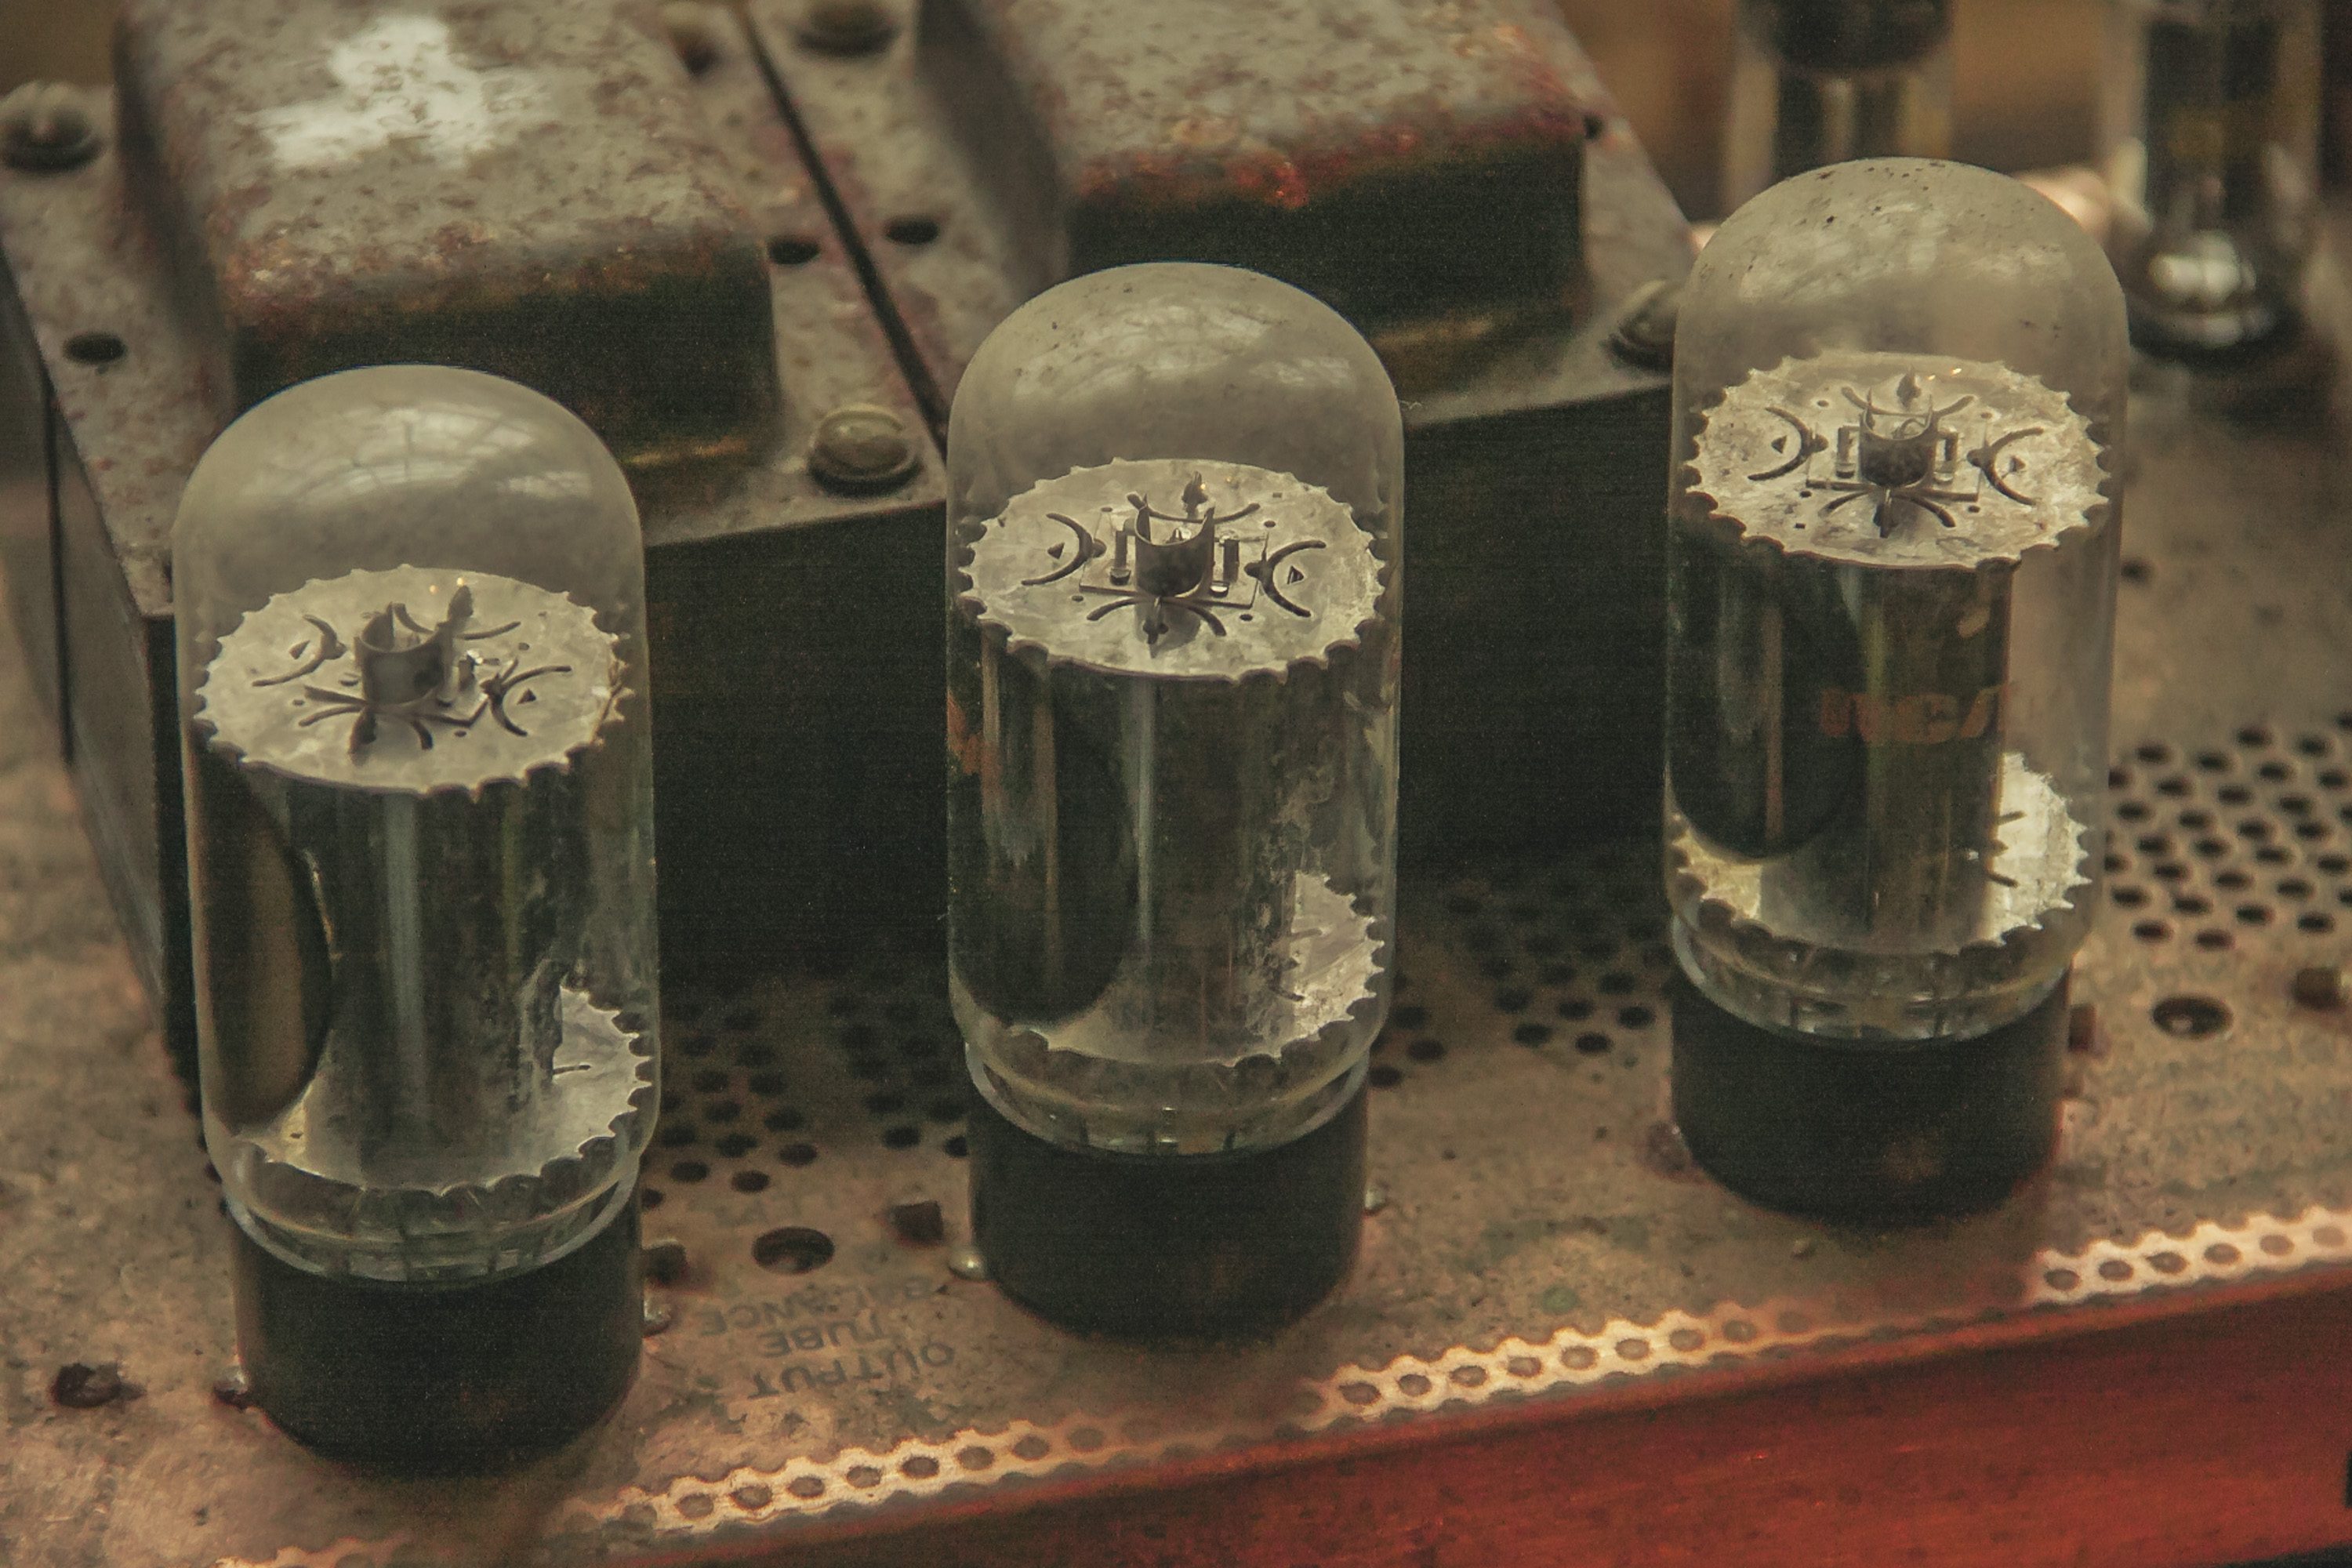
amplifier, anode, audio, bulb, cathode, communication, component, design, electrical, electricity, electronic, engineering, equipment, glass, history, industry, lamp, light, obsolete, old, old electronics, power, radio, cylinder